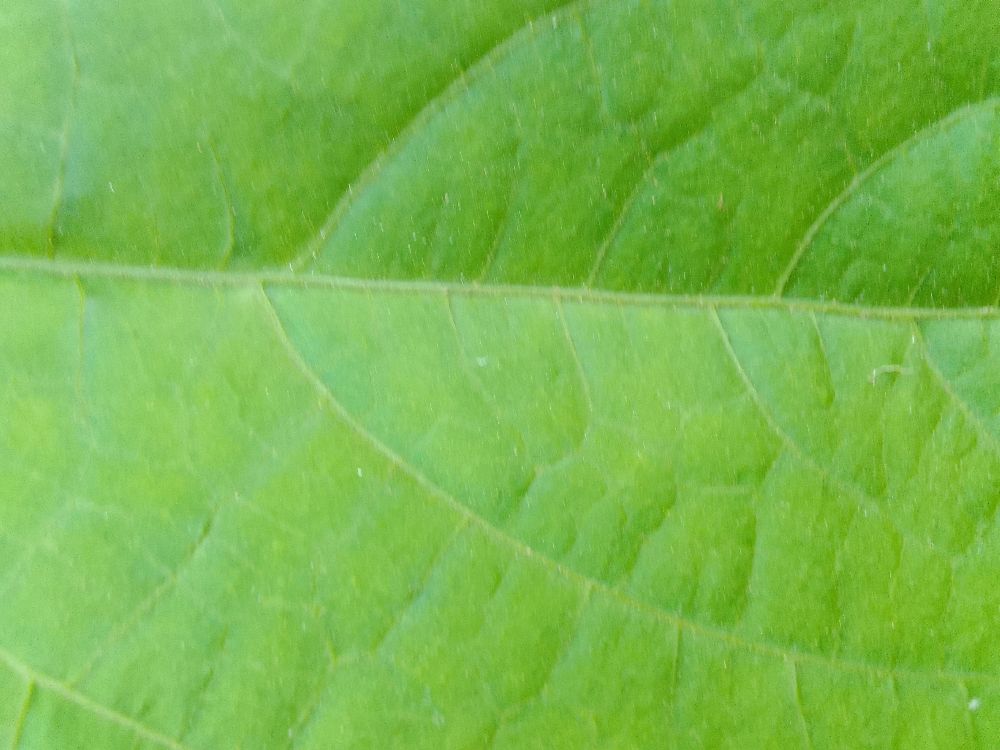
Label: healthy